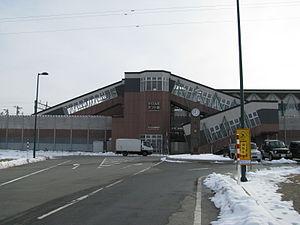
Higashine est une ville de la préfecture de Yamagata, située dans le Nord de l'île de Honshū, au Japon.
La gare de Sakurambo-Higashine est une gare ferroviaire de la ville de Higashine, dans la préfecture de Yamagata au Japon. Elle est exploitée par la compagnie JR East.